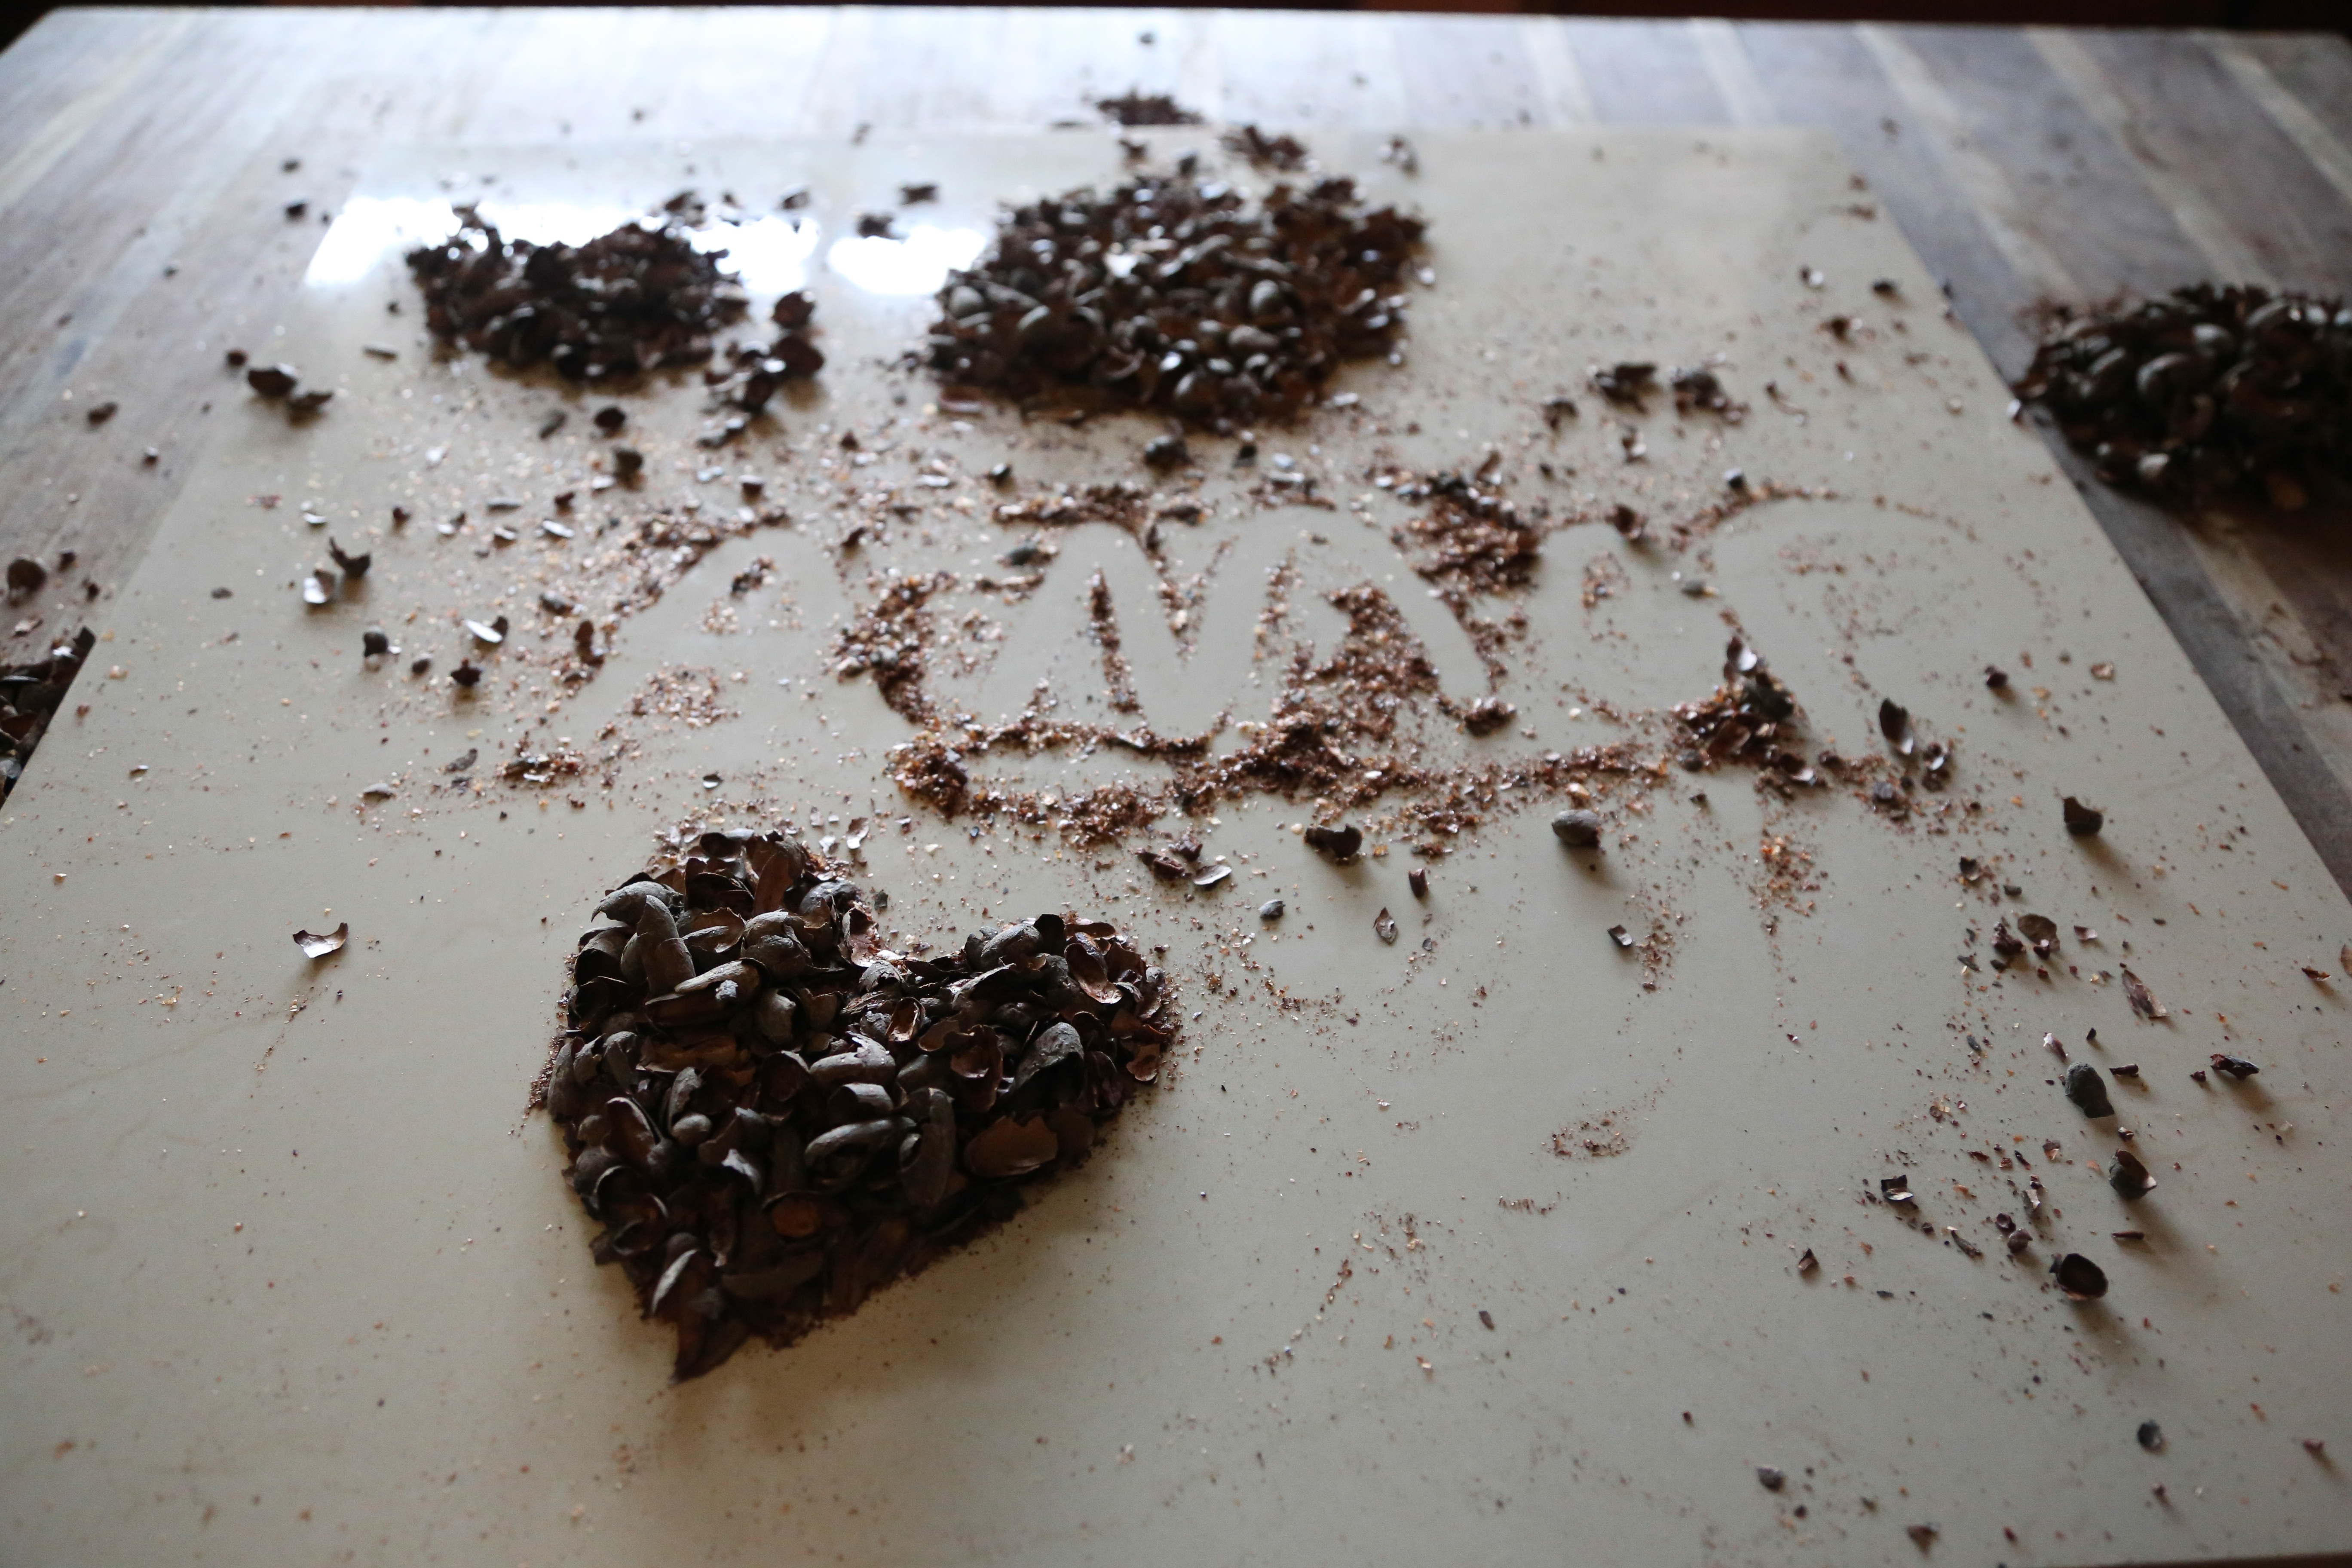
farm, food, harvest, soil, chocolate, baking, dessert, fungus, mold, snack food, chocolate brownie, cocoa hear, cocoa nibs